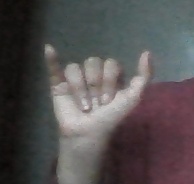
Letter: ya